Pak Ou Caves

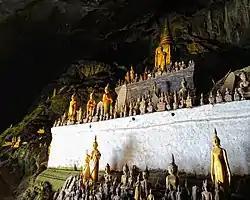
Buddha statues inside the lower cave

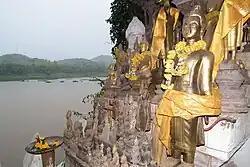
Steps to the lower cave from Nam Ou river / Mekong river.

Near Pak Ou (mouth of the Ou river) the Tham Ting (lower cave) and the Tham Theung (upper cave) are caves overlooking the Mekong River, 25 km to the north of Luang Prabang, Laos. They are a group of two caves on the west side of the Mekong river, about two hours upstream from the centre of Luang Prabang, and are frequently visited by tourists.